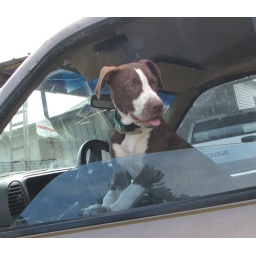
dog in truck window